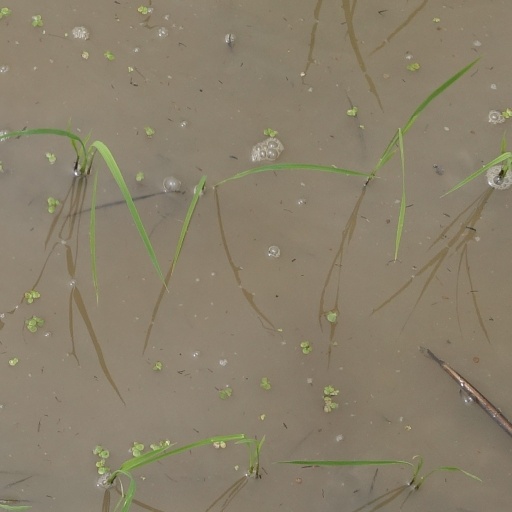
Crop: rice